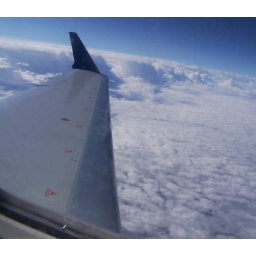
above clouds airplane window (1)